Serrate radar detector

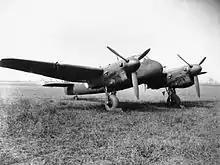
A Beaufighter fitted with Mark IV radar, the transmitting antenna may be seen on the nose of the aircraft, the receiving antenna are fitted to the wings

For purely practical reasons, the antennas were shorter than ideal. A half-wave dipole for the system's 1.5 m wavelength signals should be about 75 cm but antennas of this size produced considerable drag on the aircraft. As gain was not a limiting issue due to other limitations of the system, smaller antennas were adopted, about 30 cm long. By chance, the Germans selected a 50 cm wavelength for their own AI radars, which made the Mark IV antennas almost perfectly suited for receiving their signals. The suggestion was made early on that the system could be modified to display the signals from the German radars simply by connecting the antennas and display to a receiver tuned to the German frequencies.